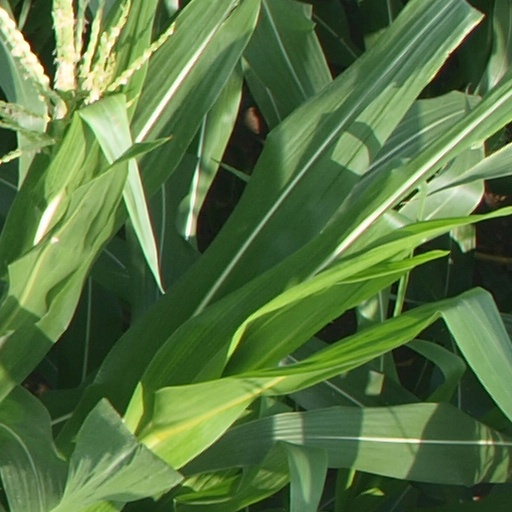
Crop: maize; corn